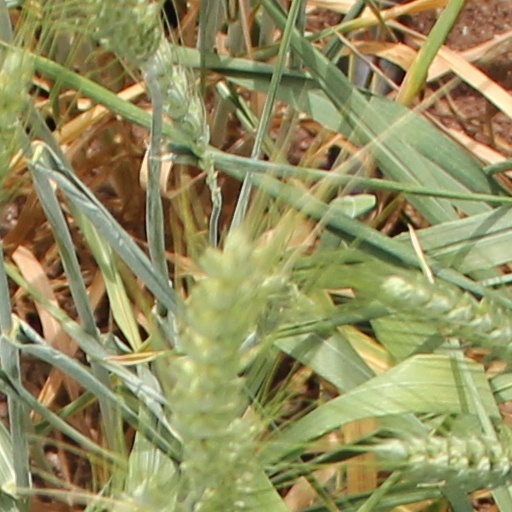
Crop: wheat